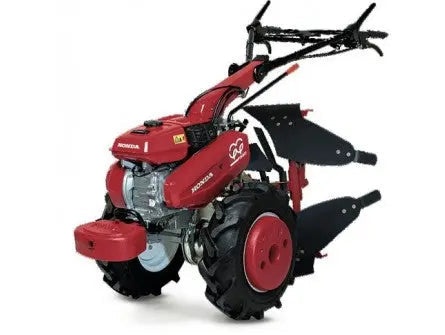
MOTOCULTEUR HONDA F 560 AVEC KIT LABOUR
motoculteur honda f 560 avec kit labour Fournisseur : Lorraine Machines Performance et puissance adaptées aux besoins exigeants La motoculteur honda f 560 avec kit labour est conçue pour répondre aux besoins des utilisateurs à la recherche d'une solution puissante et fiable pour fendre le bois en toute autonomie. Grâce à son moteur performant et sa conception robuste, elle permet de travailler efficacement même avec les bois les plus durs. Elle s'adresse autant aux particuliers disposant d’un grand volume de bois à traiter qu’aux professionnels du secteur forestier ou agricole. Caractéristiques techniques de la motoculteur honda f 560 avec kit labour Cette machine se distingue par une conception robuste et des éléments techniques soigneusement pensés pour garantir une durabilité maximale. Dotée d’un moteur thermique puissant, elle permet une utilisation sans contraintes de raccordement électrique, ce qui offre une liberté de travail idéale sur les chantiers extérieurs ou en zones isolées. Conception verticale ou multi-positions selon le modèle Force de fendage élevée adaptée aux bûches volumineuses Moteur thermique performant et durable Transport facilité grâce aux roues solides Confort, sécurité et ergonomie d'utilisation Le confort d'utilisation est un aspect essentiel dans la conception de cette fendeuse. Elle dispose d’un système de commande bi-manuelle pour assurer la sécurité de l’utilisateur. La table de travail peut accueillir différents formats de bûches et garantit un maintien stable de celles-ci pendant le fendage. De plus, l’ergonomie générale permet une posture de travail confortable réduisant la fatigue. Les composants sont facilement accessibles pour l’entretien, avec des points de graissage visibles et un moteur dont les filtres sont rapidement remplaçables. Tout cela permet un entretien simplifié et prolonge la durée de vie de l’appareil. Un investissement fiable avec Lorraine Machines En optant pour la motoculteur honda f 560 avec kit labour, distribuée par Lorraine Machines, vous faites le choix d’un matériel professionnel bénéficiant d’un excellent rapport qualité/prix. Lorraine Machines s’engage à proposer des équipements robustes, performants et durables, tout en assurant un service après-vente efficace et la disponibilité des pièces détachées. Cette fendeuse représente un excellent investissement pour tous ceux qui souhaitent gagner en efficacité dans la préparation du bois de chauffage ou dans une activité forestière régulière. La fiabilité de ses composants et la qualité de sa conception en font un allié de choix pour vos travaux extérieurs.
Brand: Lorraine Machines
Category: Hardware > Tools > Log Splitters > Power Log Splitters